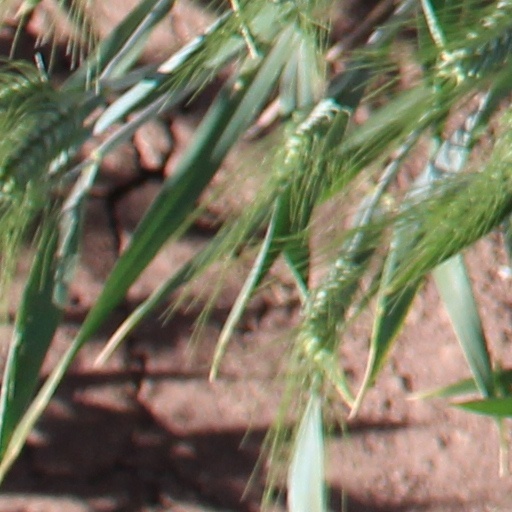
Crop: wheat